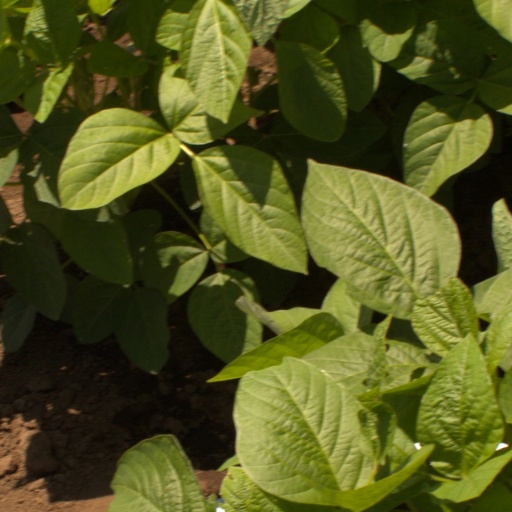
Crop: soybean